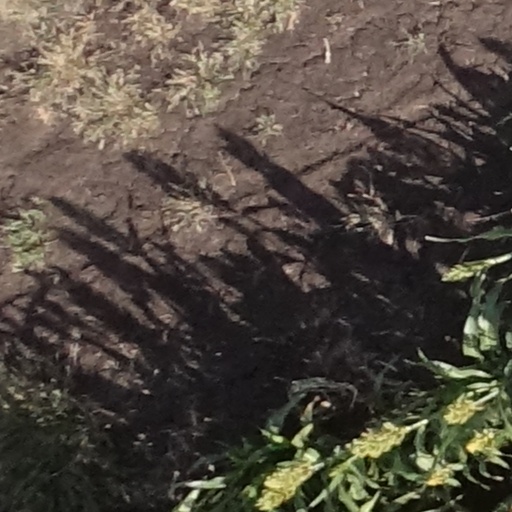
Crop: sorghum